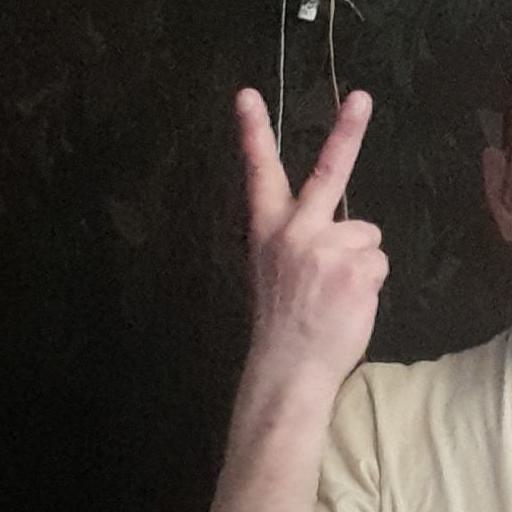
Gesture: peace_inverted